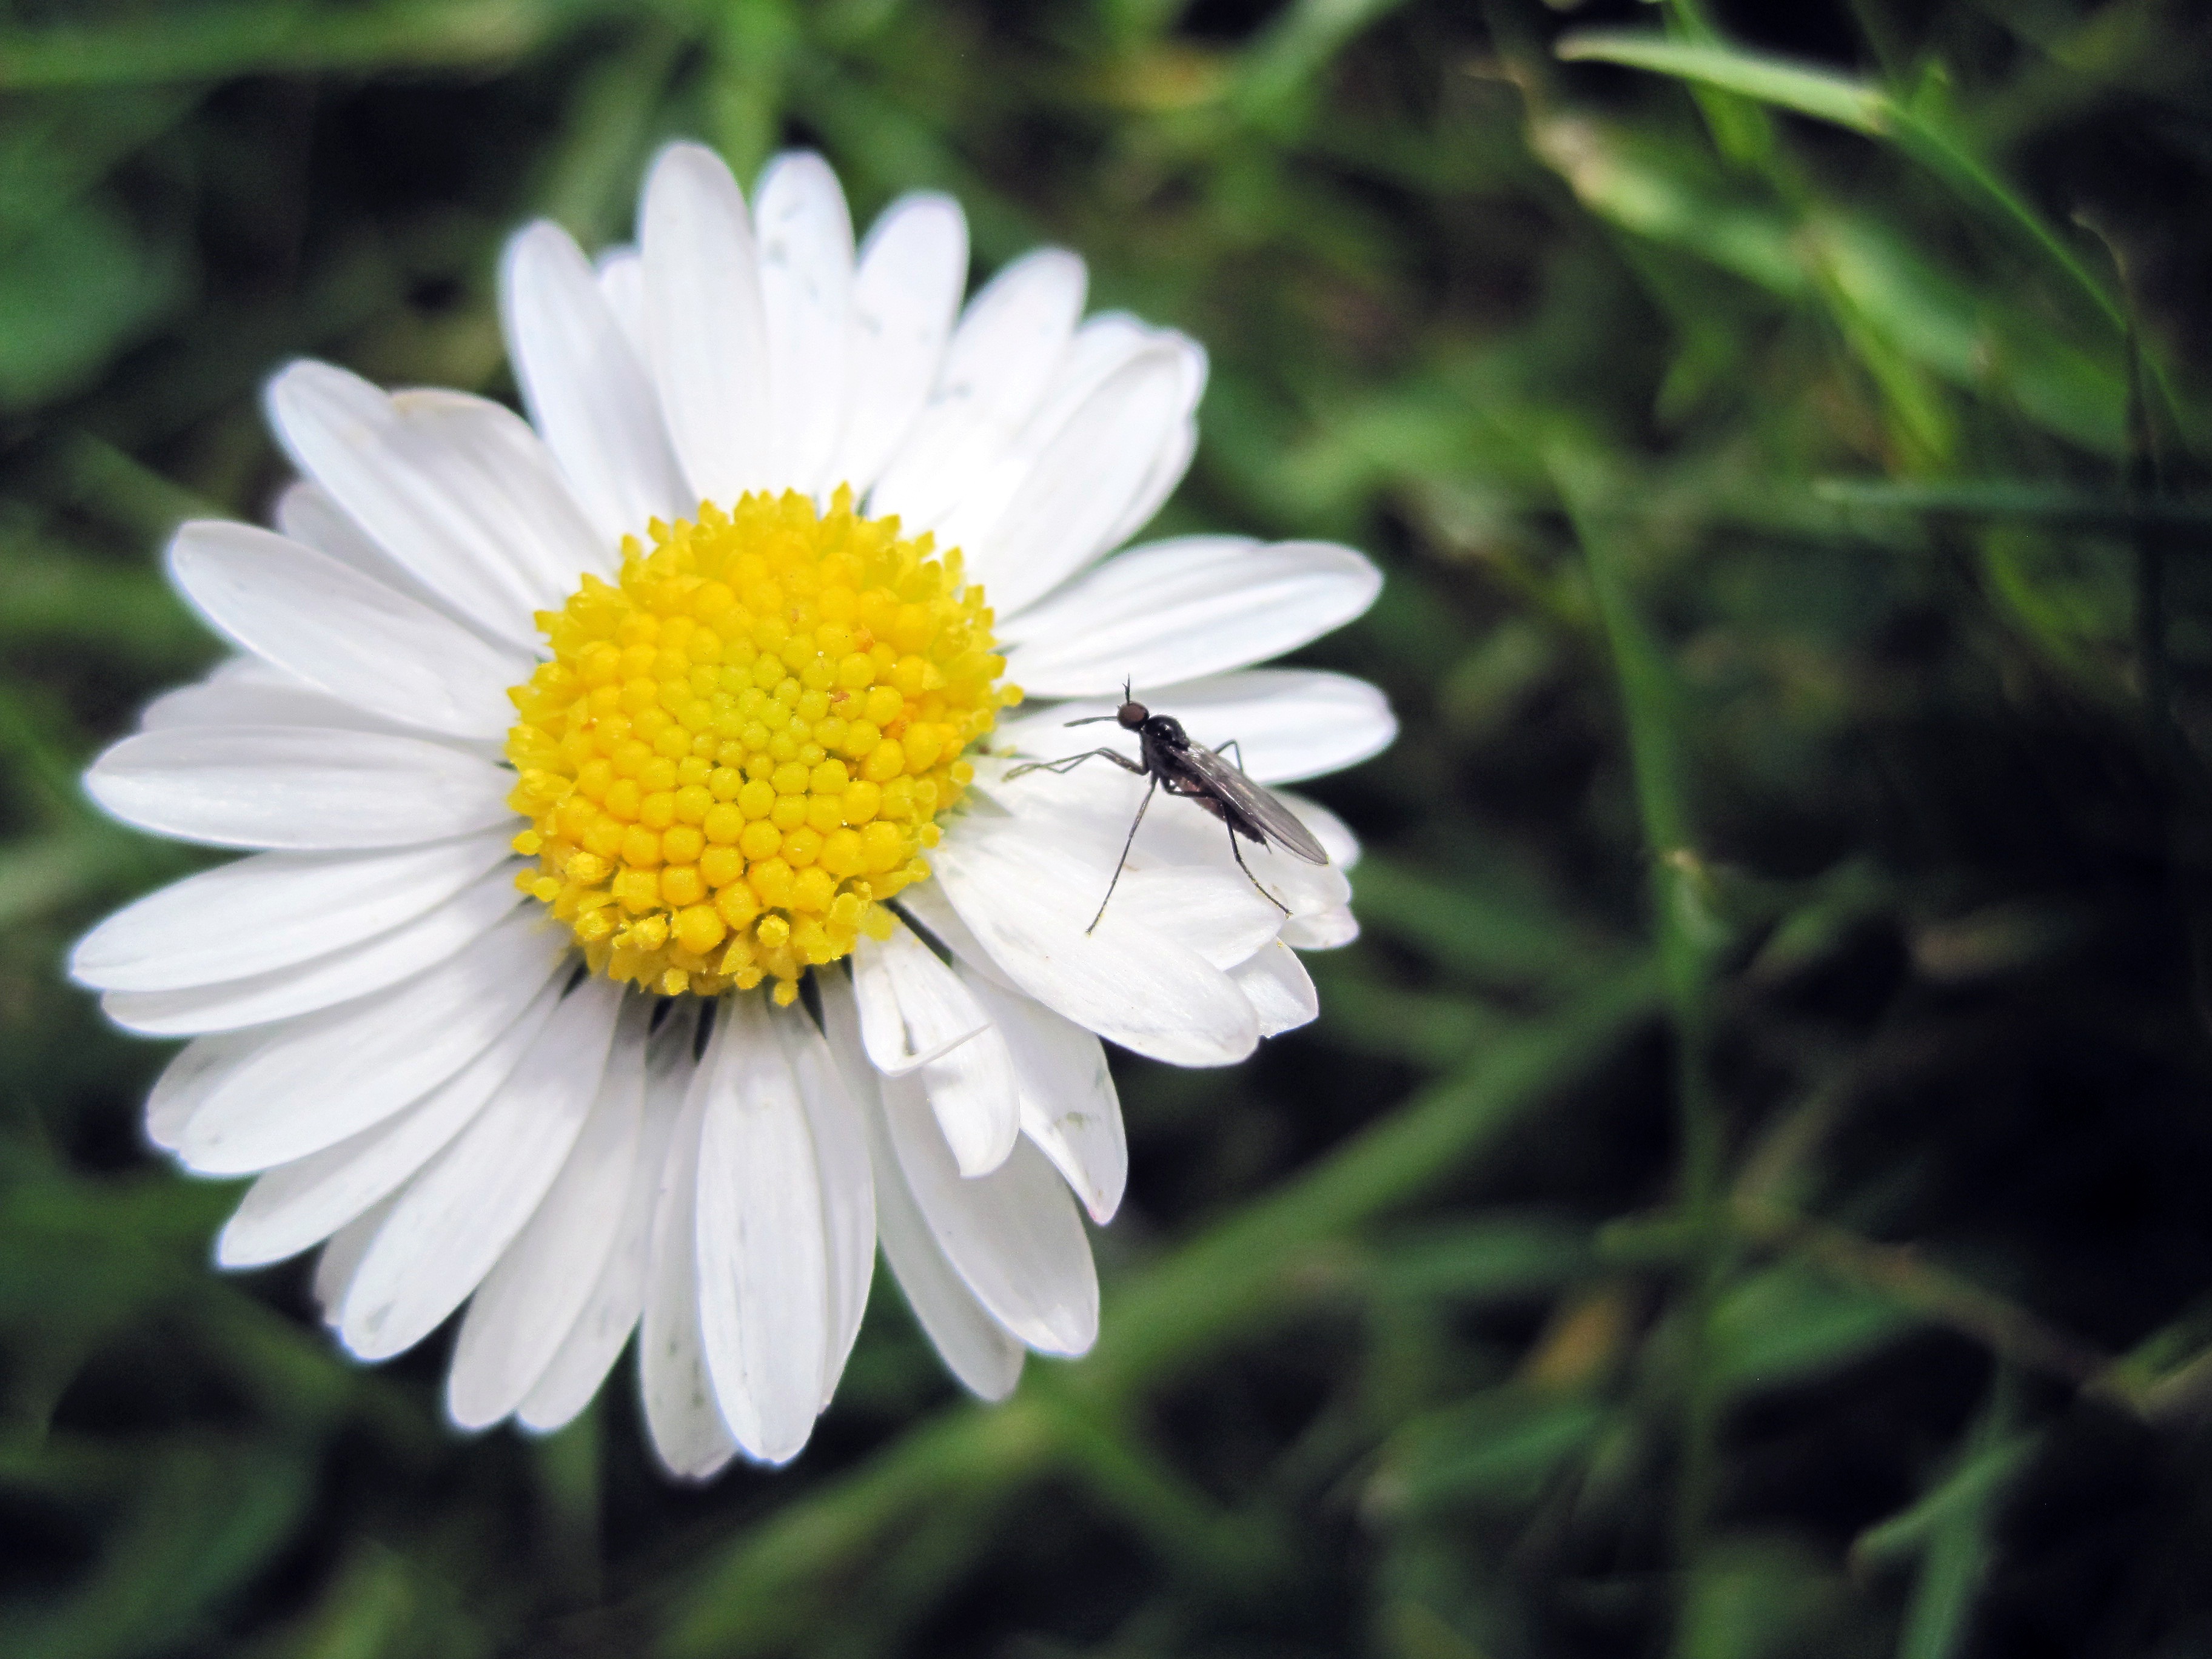
nature, grass, plant, field, meadow, flower, petal, daisy, green, botany, flora, wildflower, close up, mosquito, macro photography, flowering plant, daisy family, oxeye daisy, plant stem, land plant, chamaemelum nobile, marguerite daisy